Konstantin Kosachev

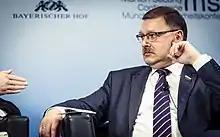
Kosachev at the Munich Security Conference in 2017

On 18 December 2014, Kosachev was appointed Federation Council representative by the heads of the Chuvash Republic. A week later, on 25 December 2014, he was elected Chairman of the Federation Council Committee on International Affairs.